AGH University of Kraków

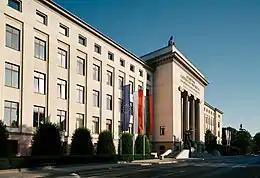
AGH University Main Building

The Rector is a one-person university body; the university collegial bodies include: University Council, Senate, and Scientific Discipline Councils.